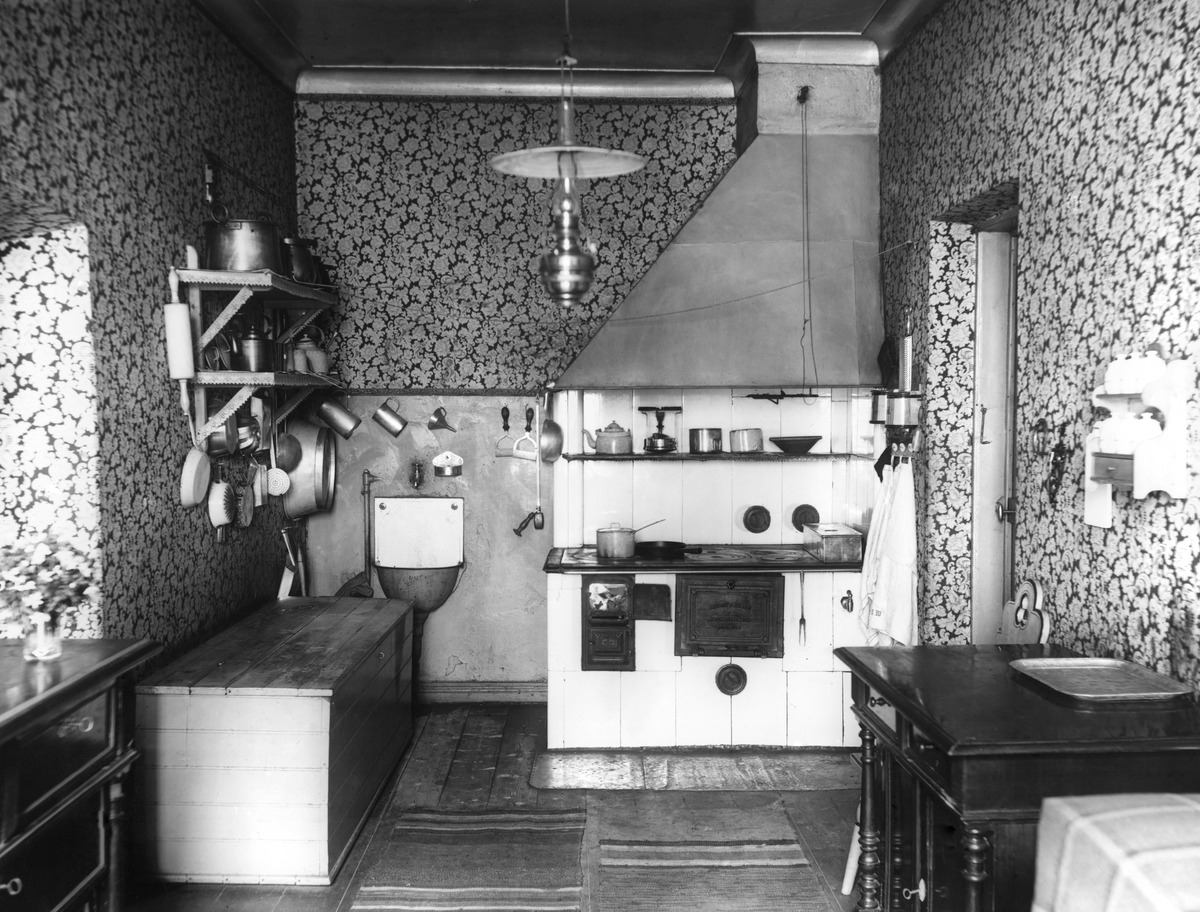
Keittiö
sisällön kuvaus: Keittiö mustavalkoinen
Ajankohta: kuvausaika 1910 -luku
Paikka: Suomi, Uusimaa, Helsinki, Helsinki Suomi-Finland
Aiheet: huoneet keittiöt, liedet puuliedet, hellat, pesualtaat, lamput öljylamput, valaistus sisävalaistus, tapetit